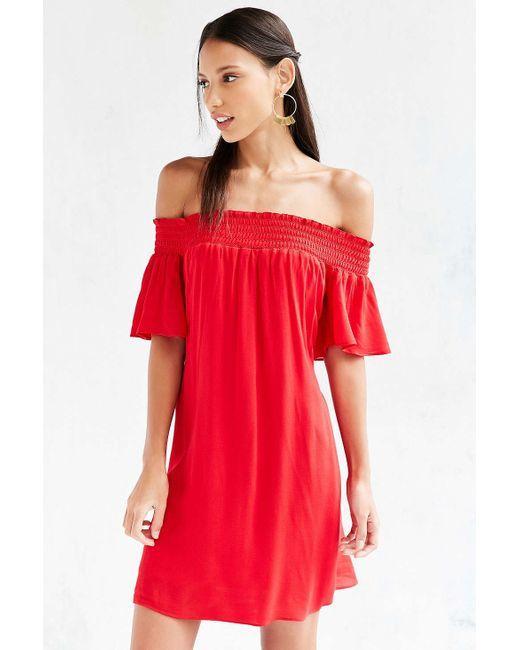
Schulterfreies rotes Midikleid für Damen